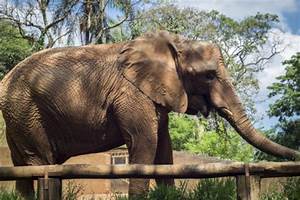
Label: elephant